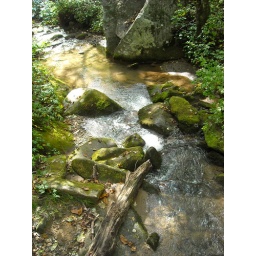
Went for a nice hike around black rock lake.